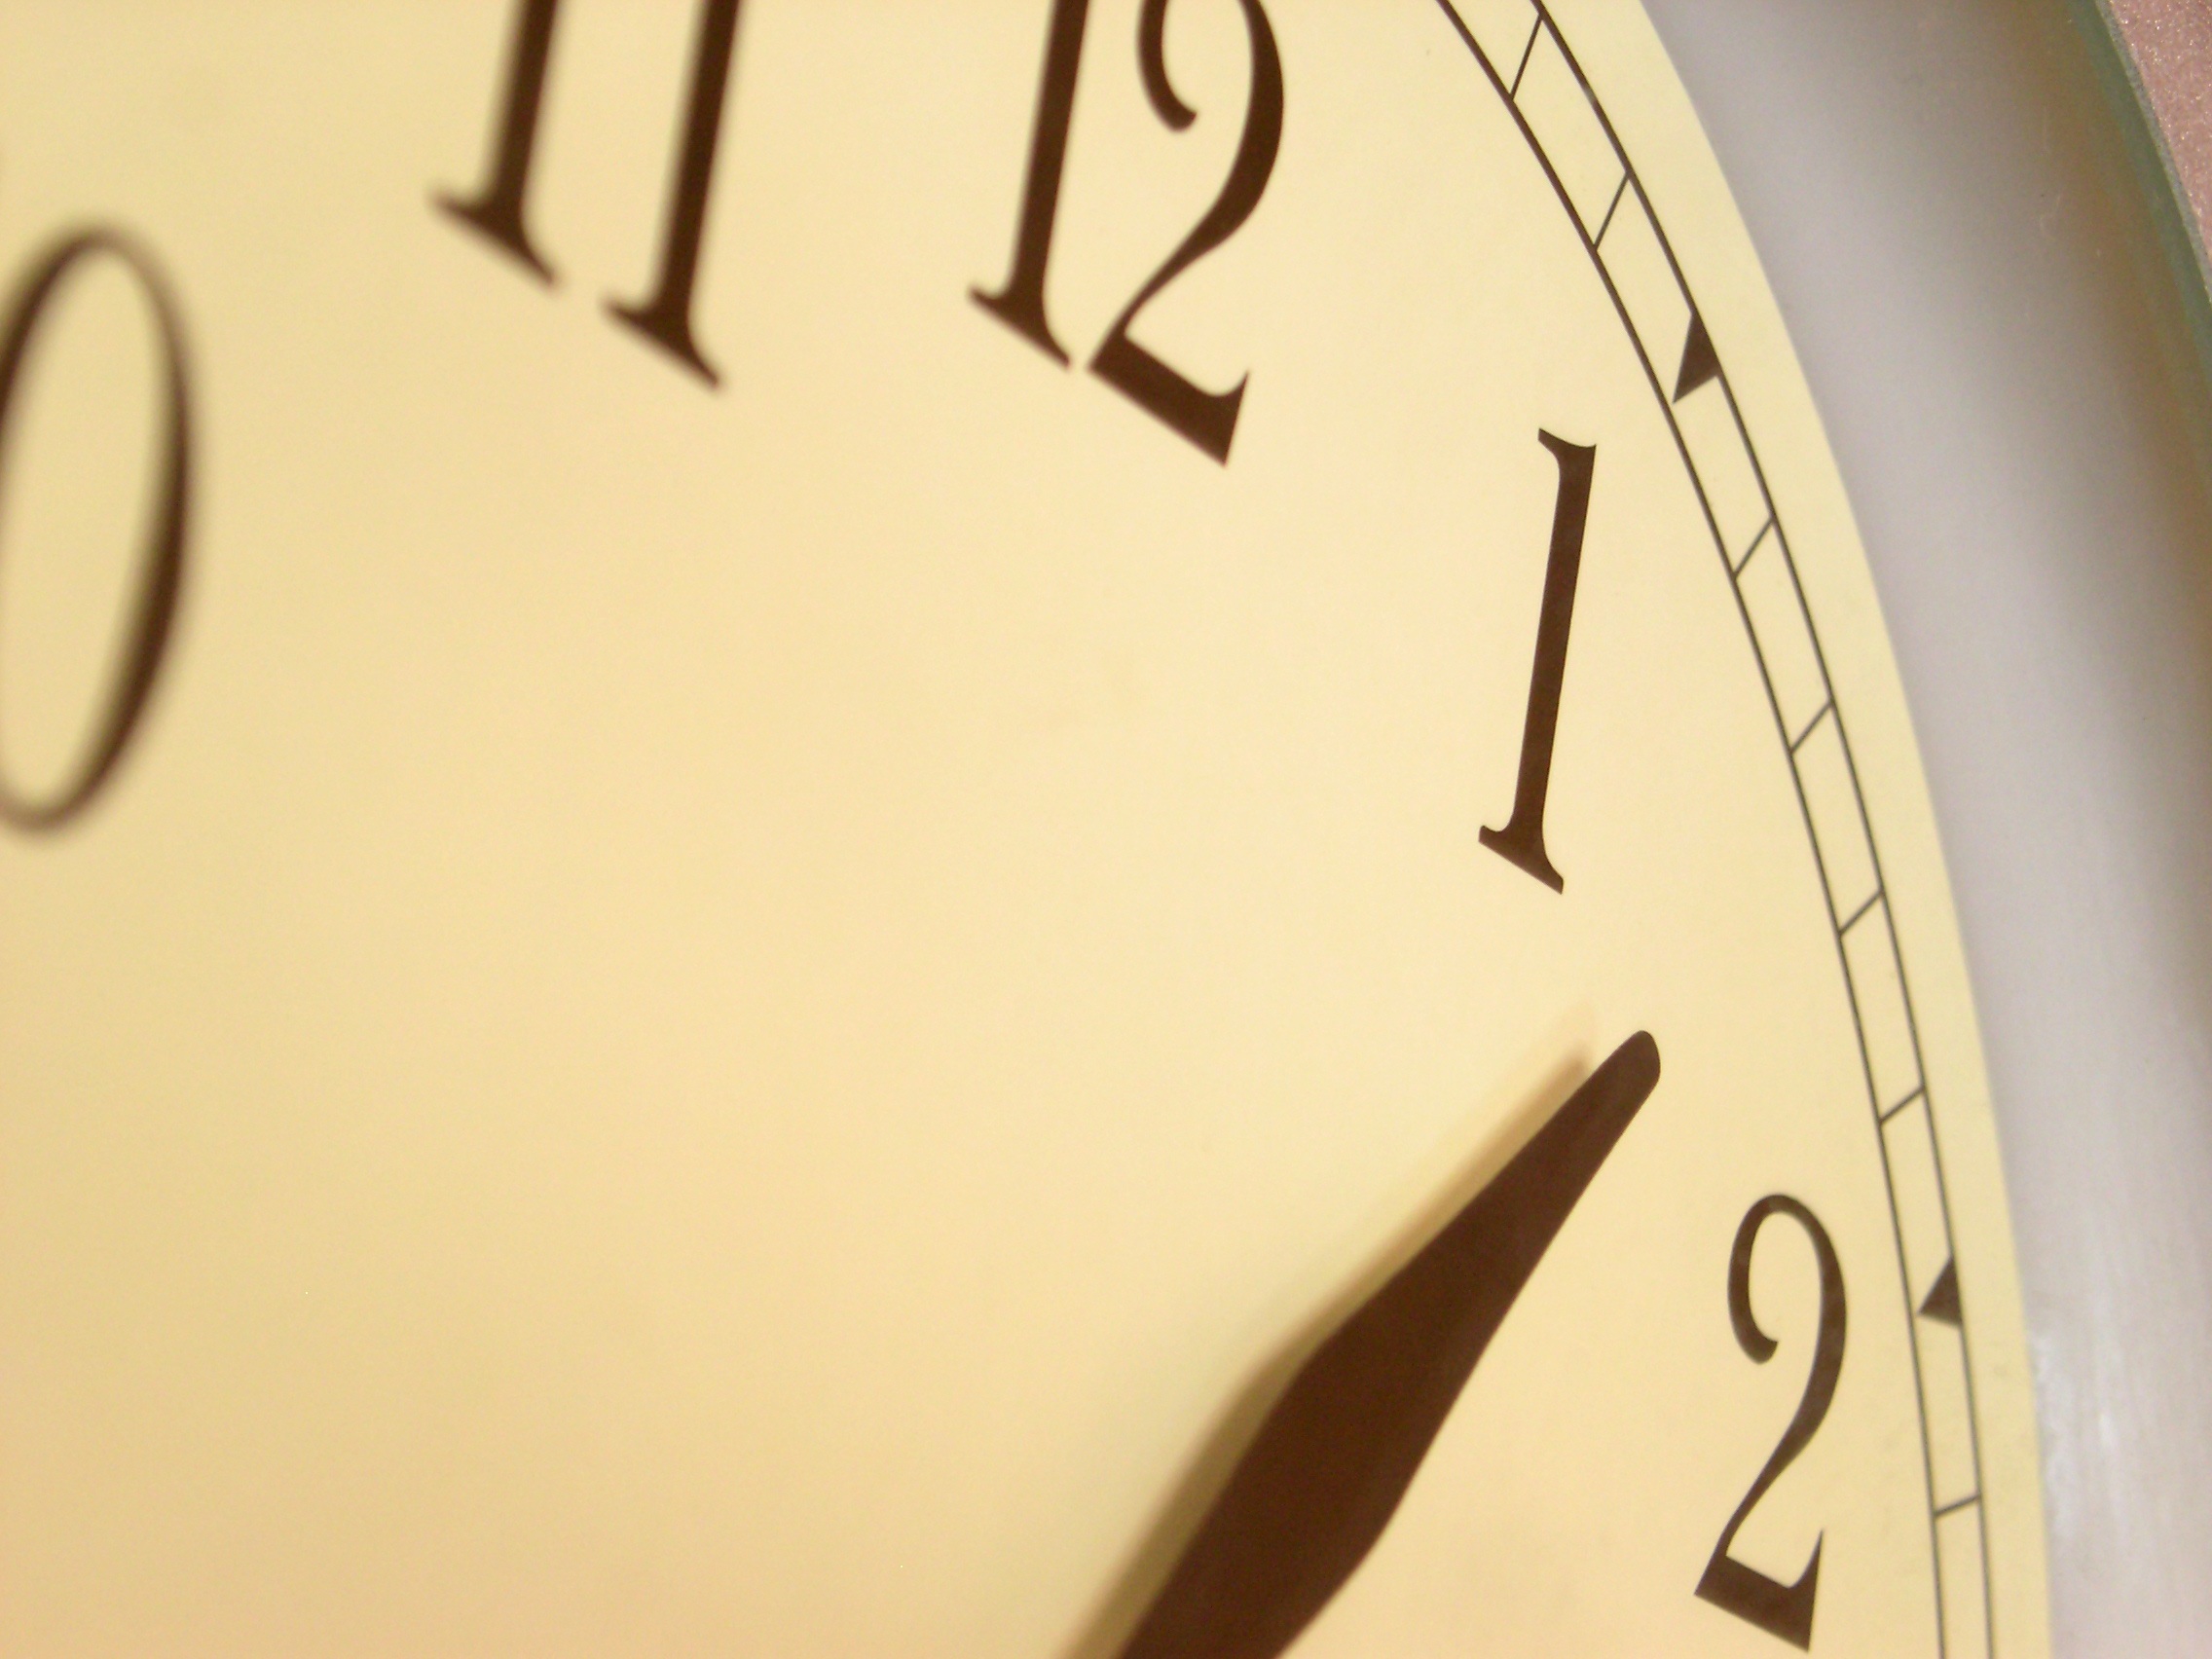
writing, hand, house, clock, time, number, hour, home, wall, line, font, art, sketch, drawing, illustration, hands, calligraphy, shape, afternoon, minutes, watches, passage of time, whatch